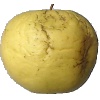
Label: Apple Golden 1